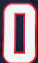
Number: 0